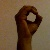
The image shows a hand gesture representing the letter 'O' in Indian Sign Language.